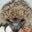
Label: porcupine